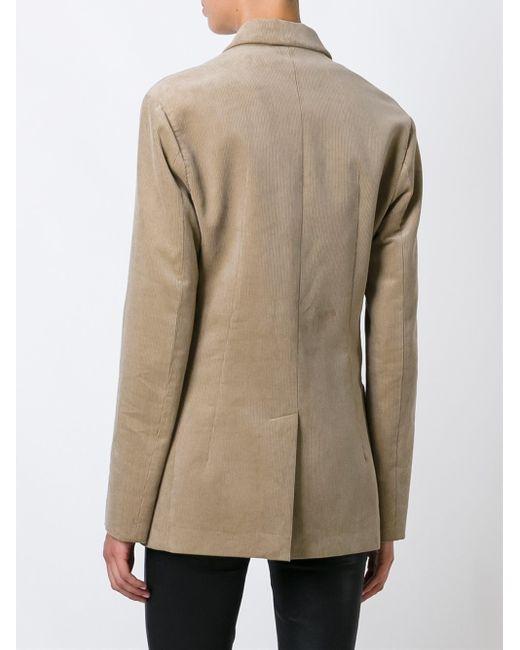
Langärmlige beige Arbeitsjacke mit schwarzer taillierter Hose